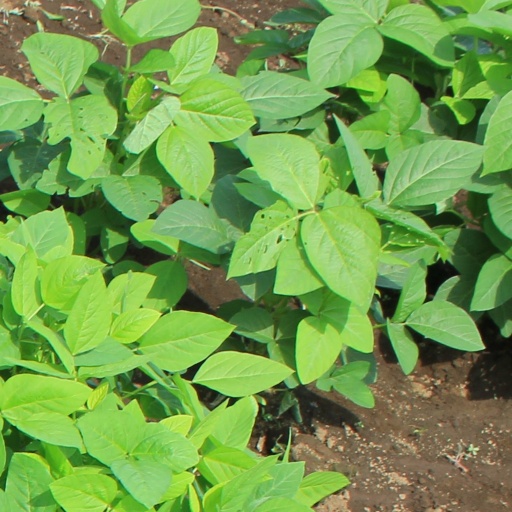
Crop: soybean